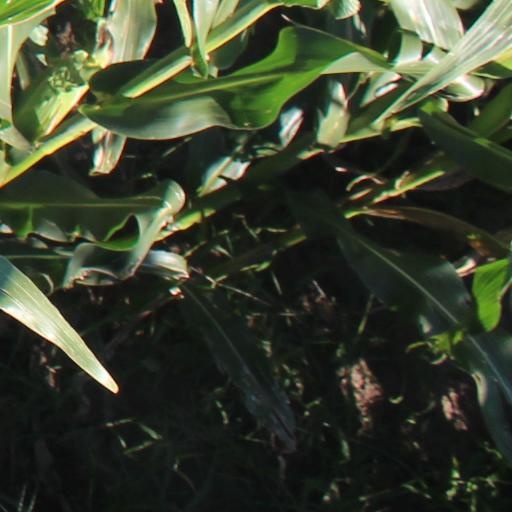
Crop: maize; corn